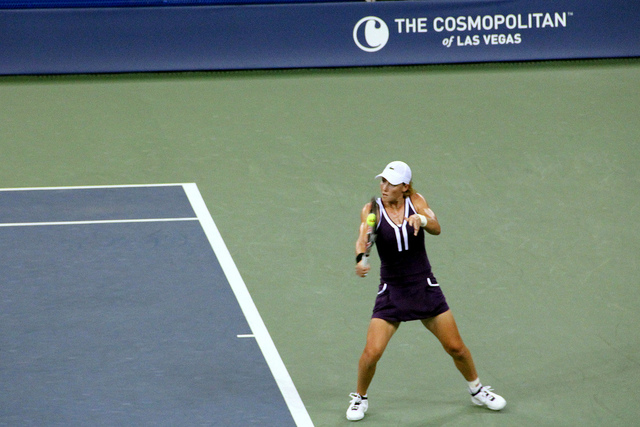
một người phụ nữ đang chuẩn bị đánh bóng ở trên sân tennis